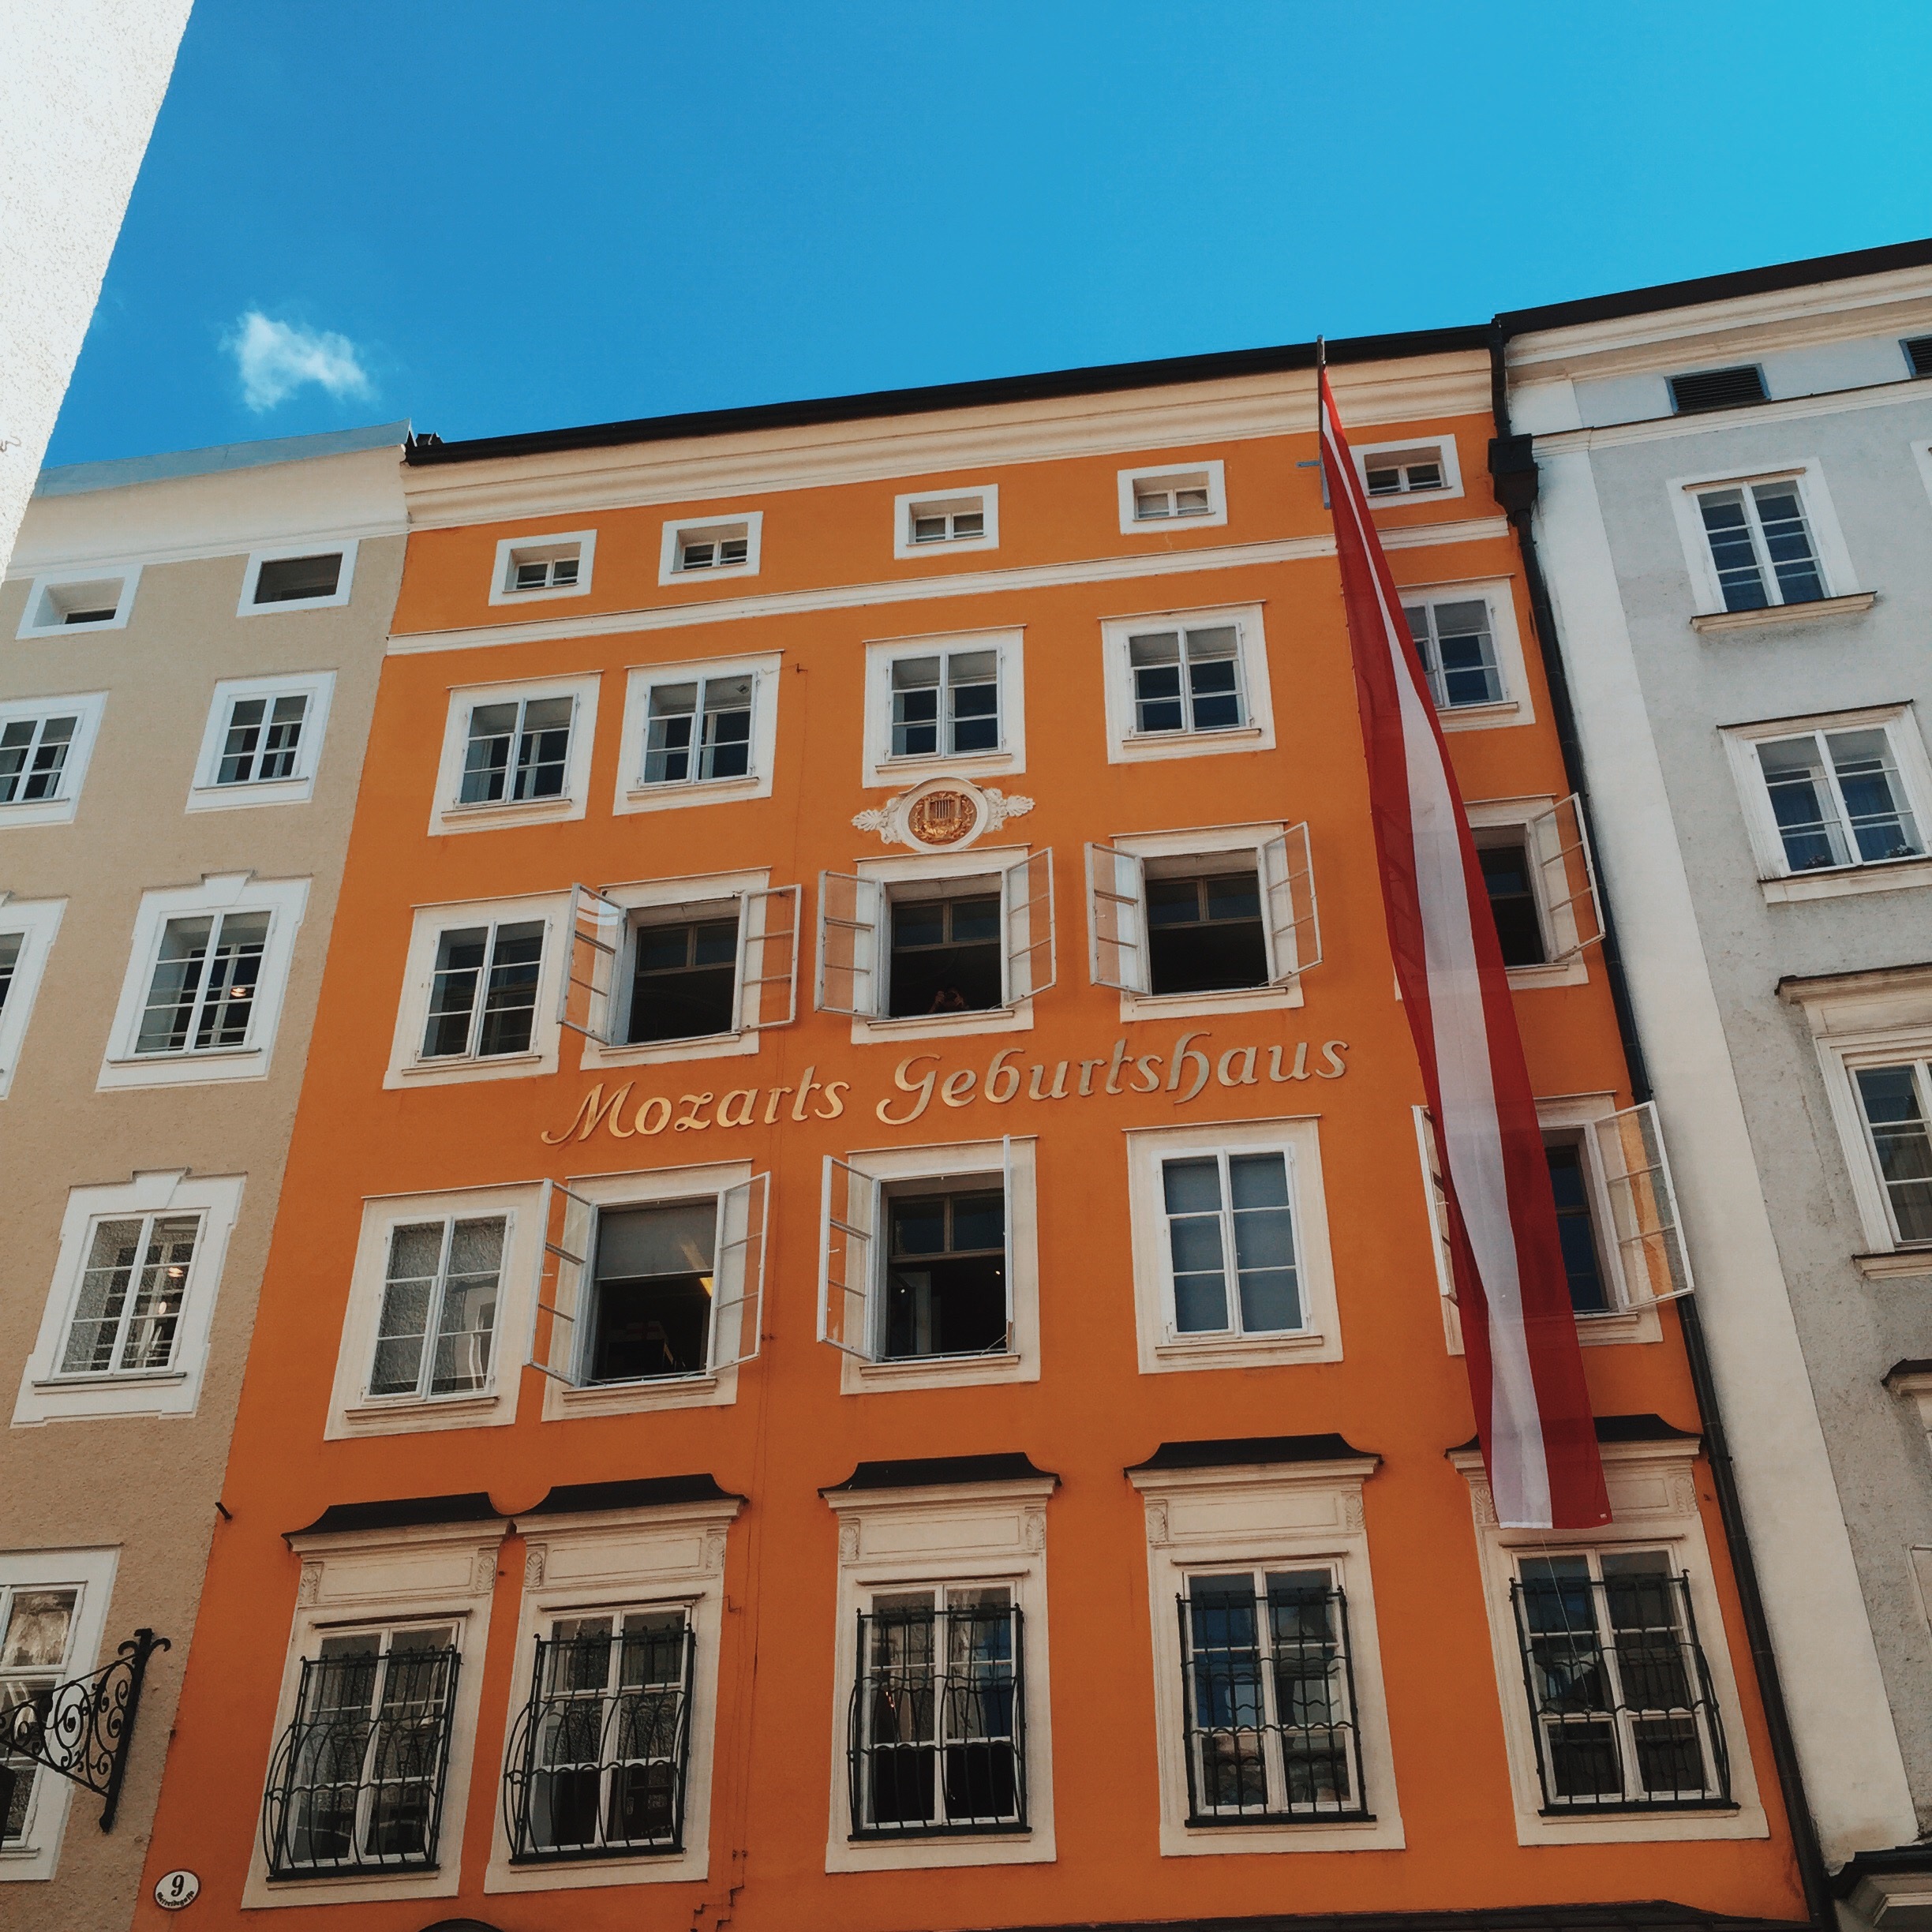
architecture, window, building, downtown, facade, property, apartment, tower block, neighbourhood